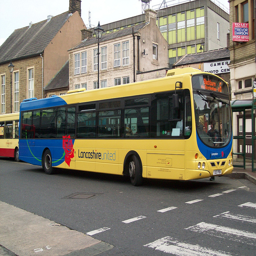
A yellow and blue bus driving down a city street.
A Lancashire United bus parked outside old buildings in a commercial district in England.
The city bus is painted yellow and blue with a flower on it.
A yellow and blue bus on the streets of a european city.
a public transit bus on a city street